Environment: real
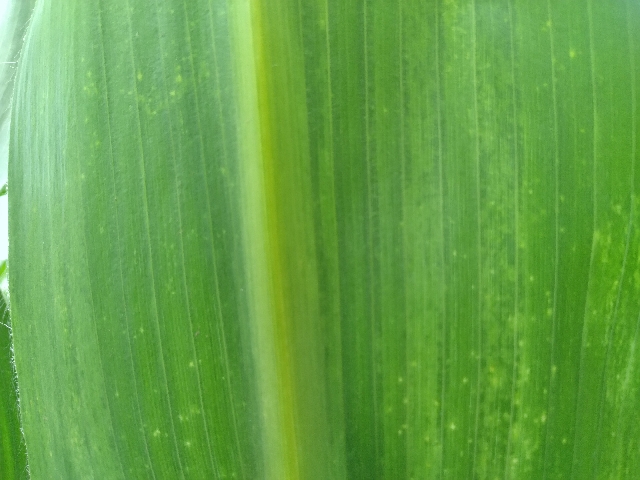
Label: lethal_necrosis